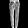
Label: Trouser